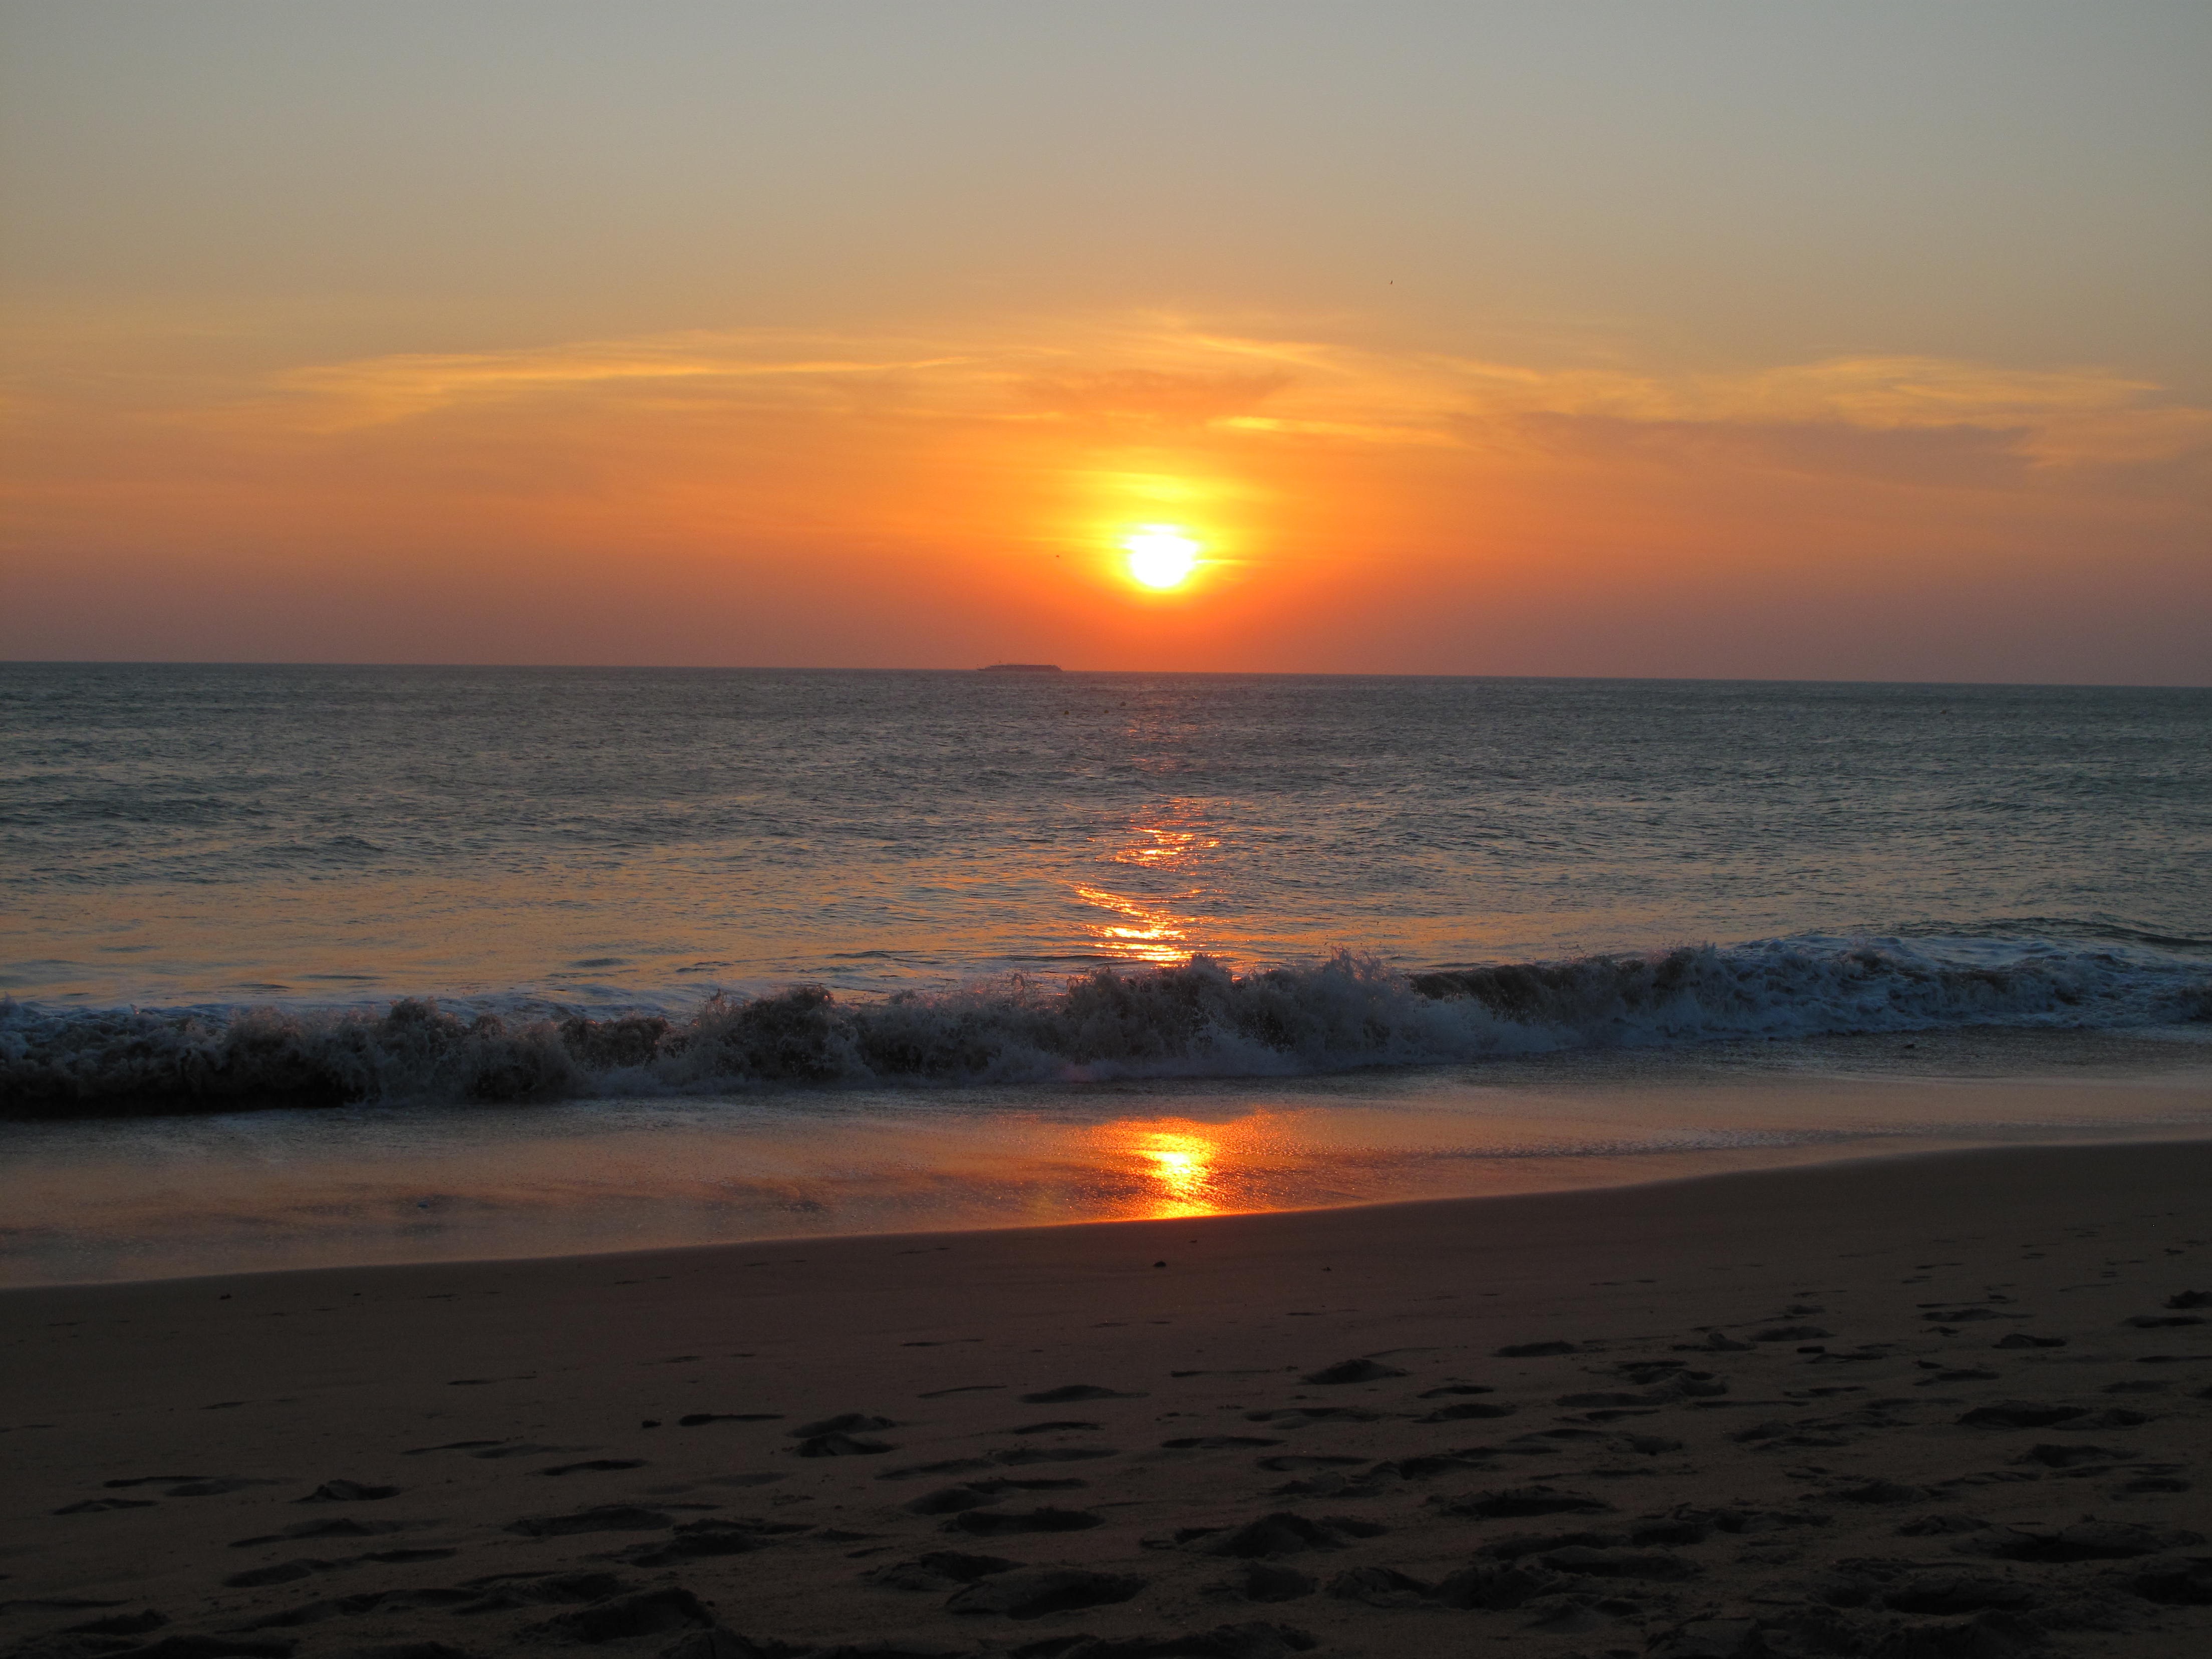
beach, sea, coast, sand, ocean, horizon, sun, sunrise, sunset, sunlight, morning, shore, wave, dawn, dusk, evening, romance, romantic, body of water, mood, abendstimmung, cape, atmospheric, afterglow, wind wave